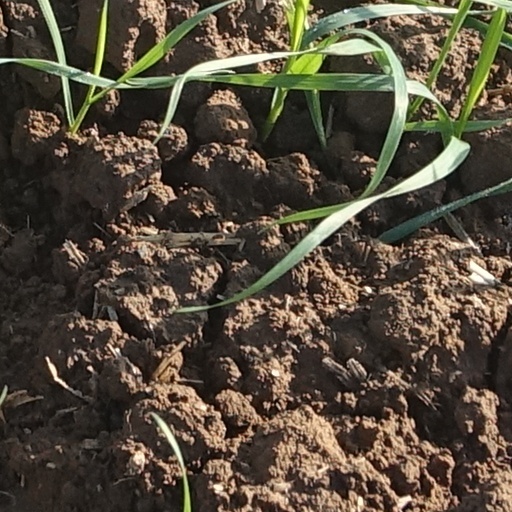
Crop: wheat